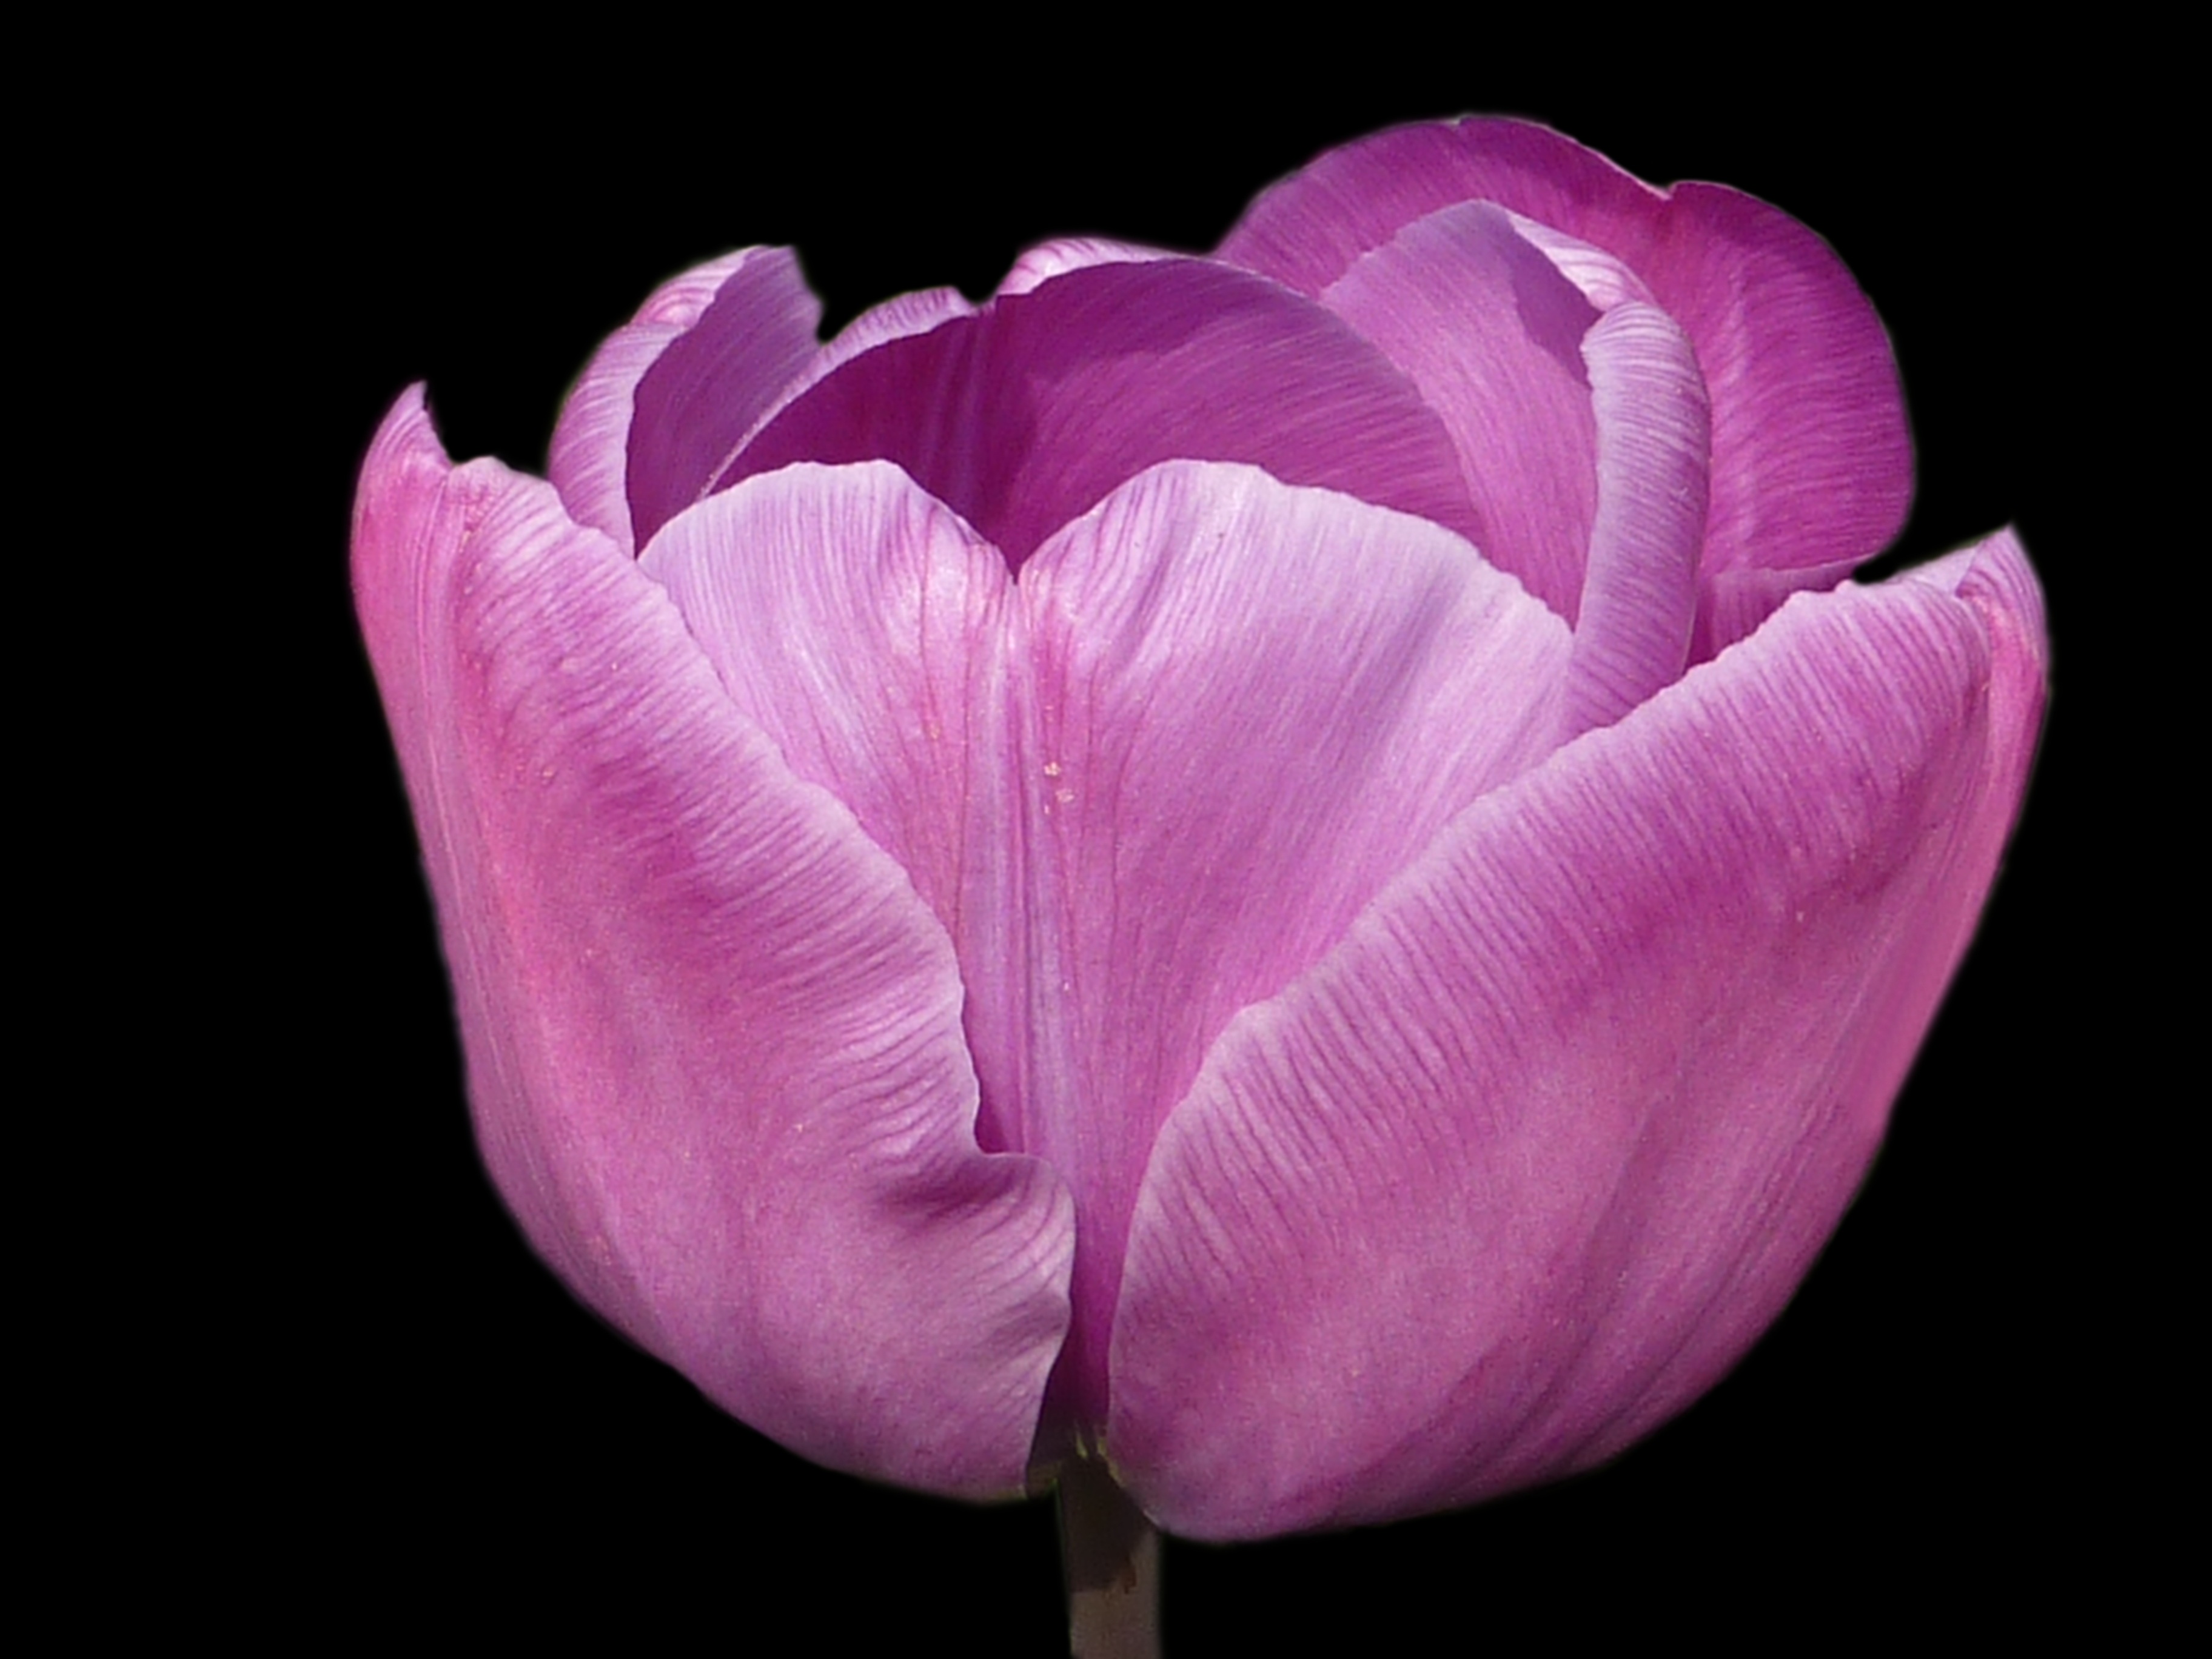
plant, flower, petal, tulip, spring, pink, violet, macro photography, flowering plant, plant stem, land plant, prince charles